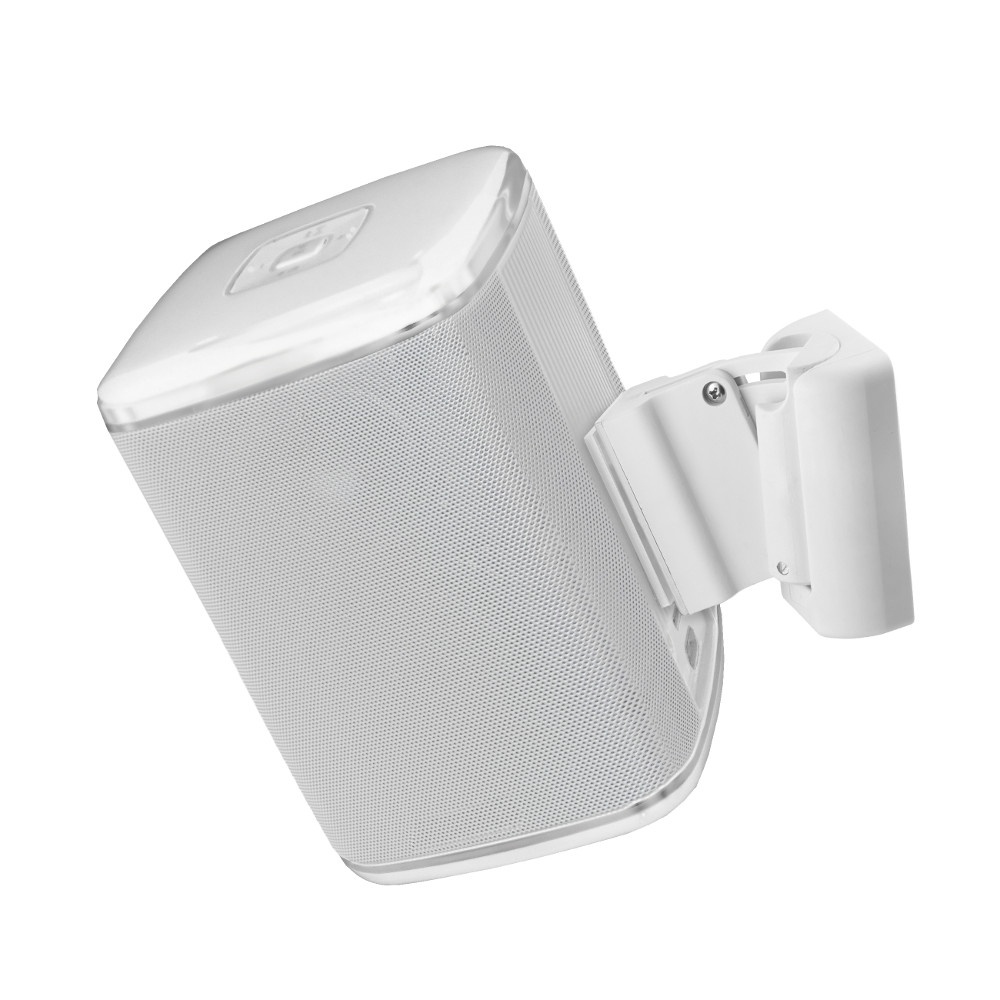
Cavus CMRAW Wandhalterung Riva Arena Weiss
Brand: Cavus
Category: Sporting Goods > Athletics > Racquetball & Squash > Racquetball & Squash Training Aids > Racquetball & Squash Practice Walls